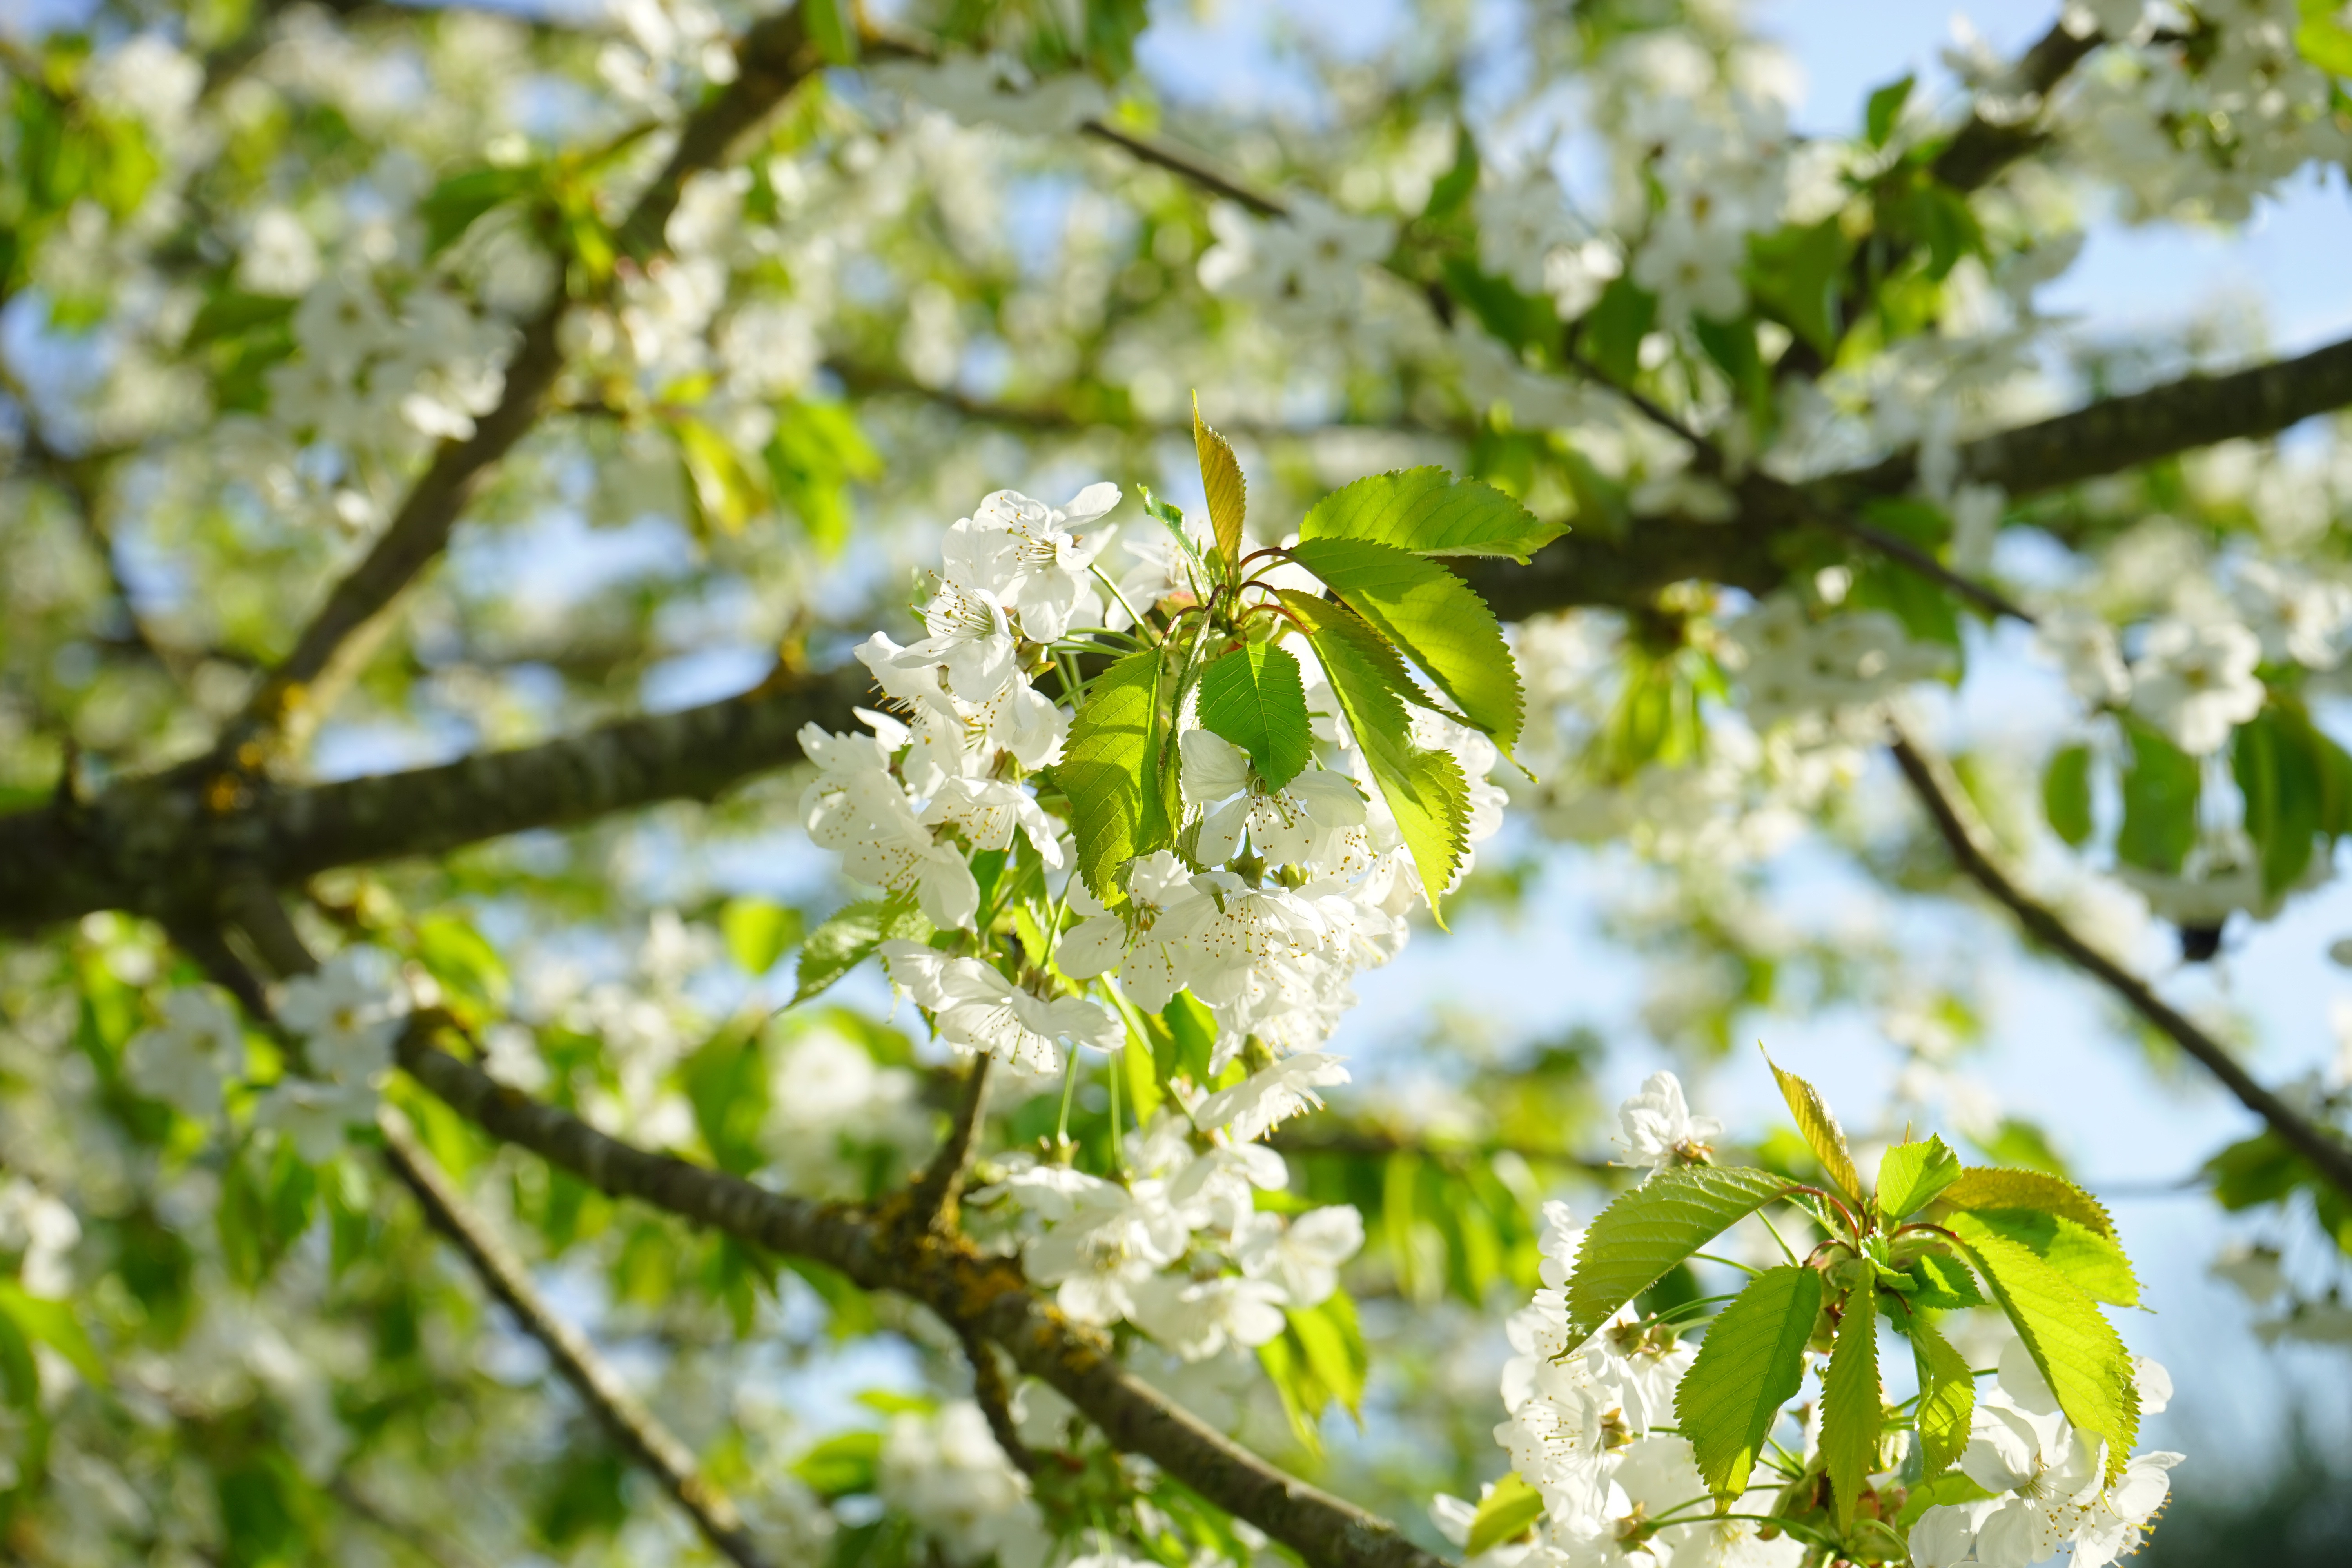
tree, nature, branch, blossom, plant, white, fruit, sunlight, leaf, flower, bloom, food, spring, green, produce, botany, flora, cherry blossom, flowers, shrub, cherry, sunny day, flowering plant, spring day, woody plant, land plant